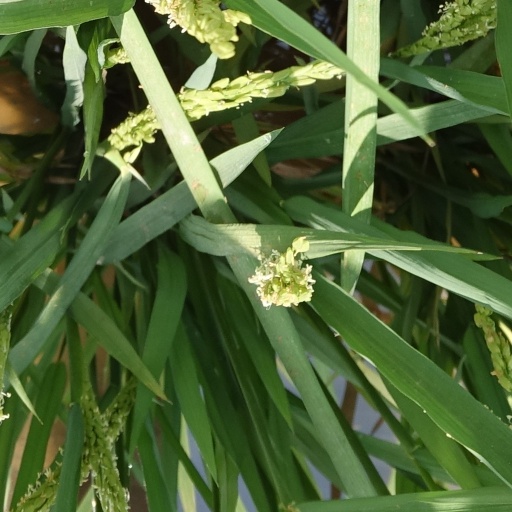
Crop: rice